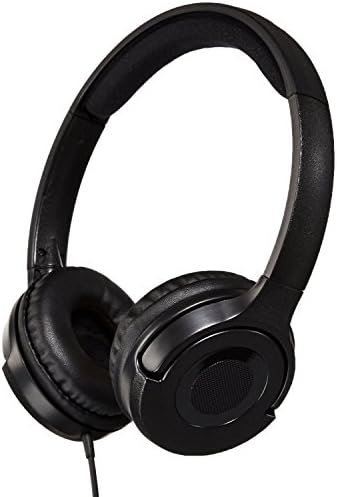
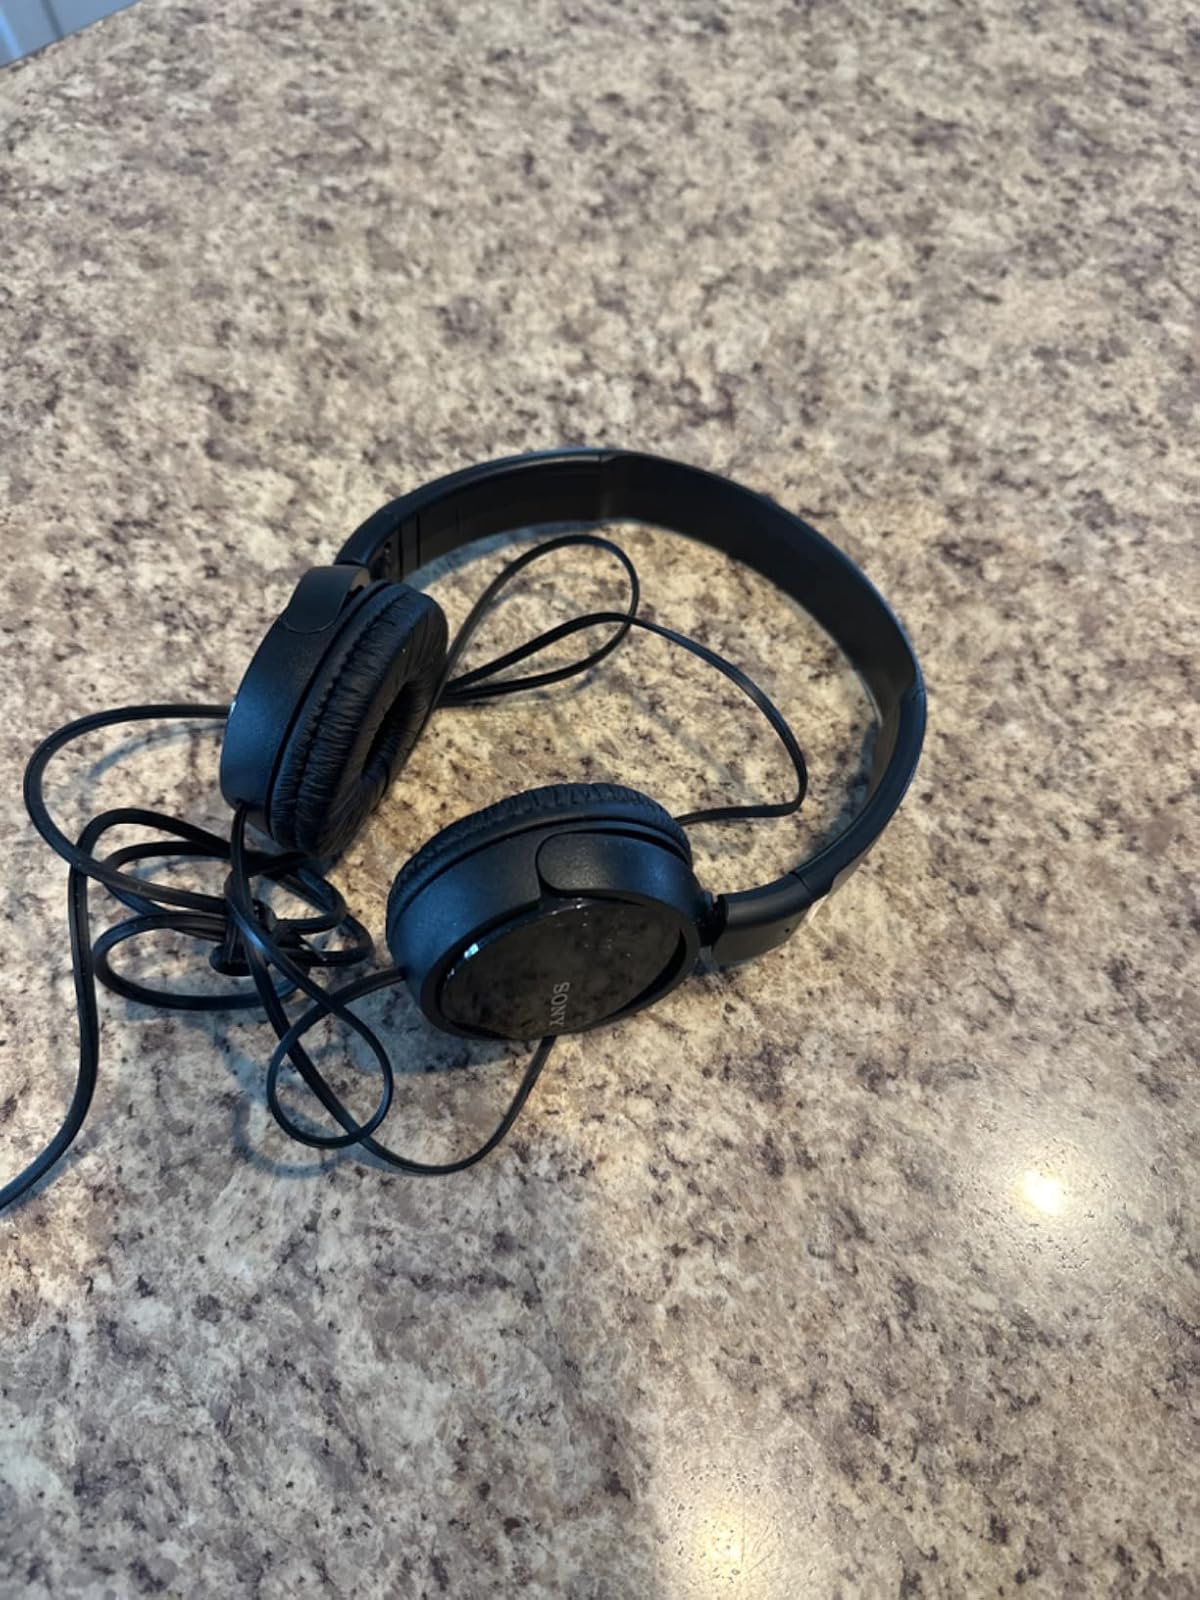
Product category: headphones
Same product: no